Real-Time Messaging Protocol

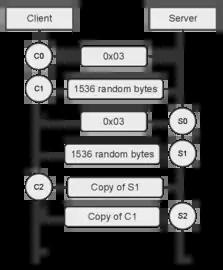
RTMP Handshake Diagram

After establishing a TCP connection, an RTMP connection is established first, performing a handshake through the exchange of three packets from each side (also referred to as Chunks in the official documentation). These are referred in the official spec as C0-2 for the client sent packets and S0-2 for the server side respectively and are not to be confused with RTMP packets that can be exchanged only after the handshake is complete. These packets have a structure of their own and C1 contains a field setting the "epoch" timestamp, but since this can be set to zero, as is done in third party implementations, the packet can be simplified. The client initialises the connection by sending the C0 packet with a constant value of 0x03 representing the current protocol version. It follows straight with C1 without waiting for S0 to be received first which contains 1536 bytes, with the first four representing the epoch timestamp, the second four all being 0, and the rest being random (and which can be set to 0 in third party implementations). C2 and S2 are an echo of S1 and C1 respectively, except with the second four bytes being the time the respective message was received (instead of 0). After C2 and S2 are received, the handshake is considered complete.